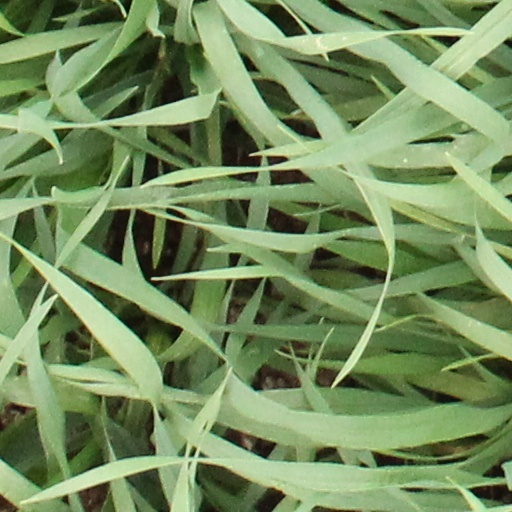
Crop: wheat